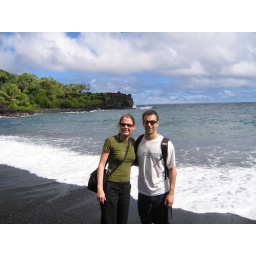
After driving to Hana we dip our feet in at the black sand beach